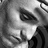
Emotion: sad